Begonia

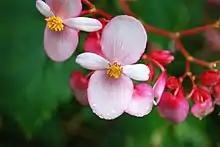
Pink flowering Begonia

With 2,002 species, "Begonia" is one of the largest genera of flowering plants. The species are terrestrial (sometimes epiphytic) herbs or undershrubs, and occur in subtropical and tropical moist climates, in South and Central America, Africa, and southern Asia. Terrestrial species in the wild are commonly upright-stemmed, rhizomatous, or tuberous. The plants are monoecious, with unisexual male and female flowers occurring separately on the same plant; the male contains numerous stamens, and the female has a large inferior ovary and two to four branched or twisted stigmas. In most species, the fruit is a winged capsule containing numerous minute seeds, although baccate fruits are also known. The leaves, which are often large and variously marked or variegated, are usually asymmetric such that their left side and right side are different sizes. The plants vary in size from less than a foot to the recently discovered "Begonia giganticaulis" which can exceed twelve feet (3.6 meters) in height.